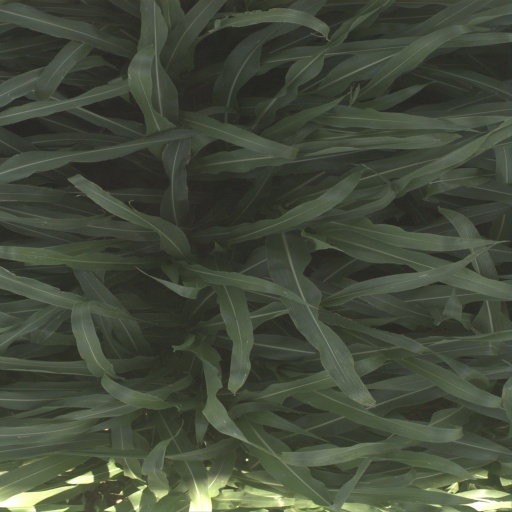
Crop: sorghum